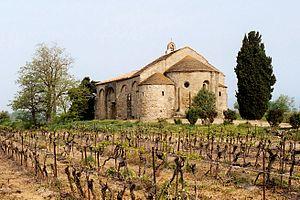
France - Languedoc - Aude - Azille - Chapelle Saint-Étienne de Vaissière
La chapelle Saint-Étienne de Vaissière est une église romane située à Azille dans le département français de l'Aude en région Occitanie.